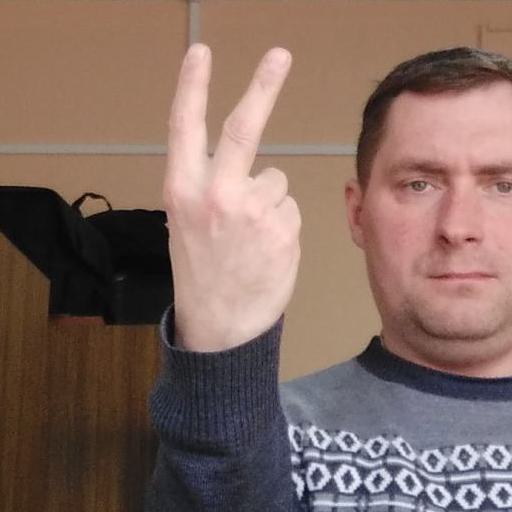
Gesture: peace_inverted